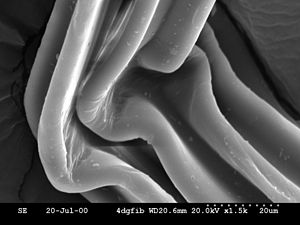
Polyester
SEM-billede af en bøjet overflade i en polyester-fiber.
Polyester er en kategori af polymerer, som indbefatter den funktionelle gruppe kaldet ester i hovedkæden. Selvom der er mange polyestre, bruges termen polyester ofte til at betegne det specifikke materiale polyethylentereftalat. Polyestre inkluderer naturligt forekomne kemikalier såsom i plantekutikolas cutin, såvel som syntetiske materialer såsom polycarbonat og polybutyrat.